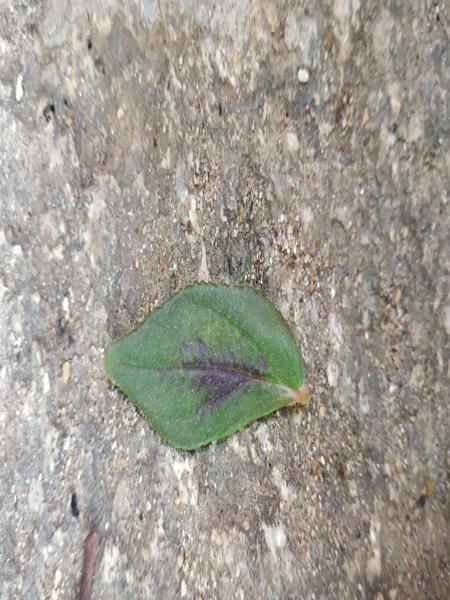
Plant: Astma_weed